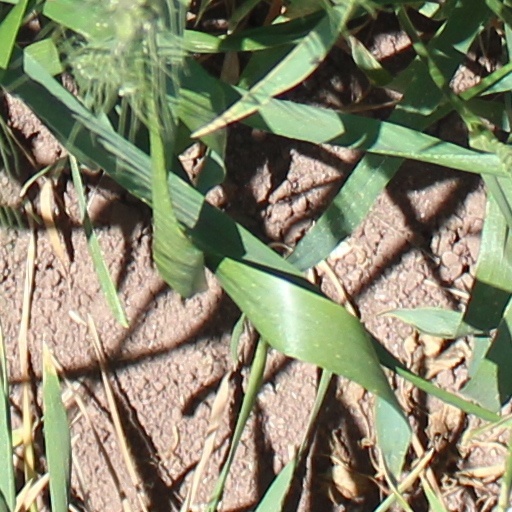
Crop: wheat